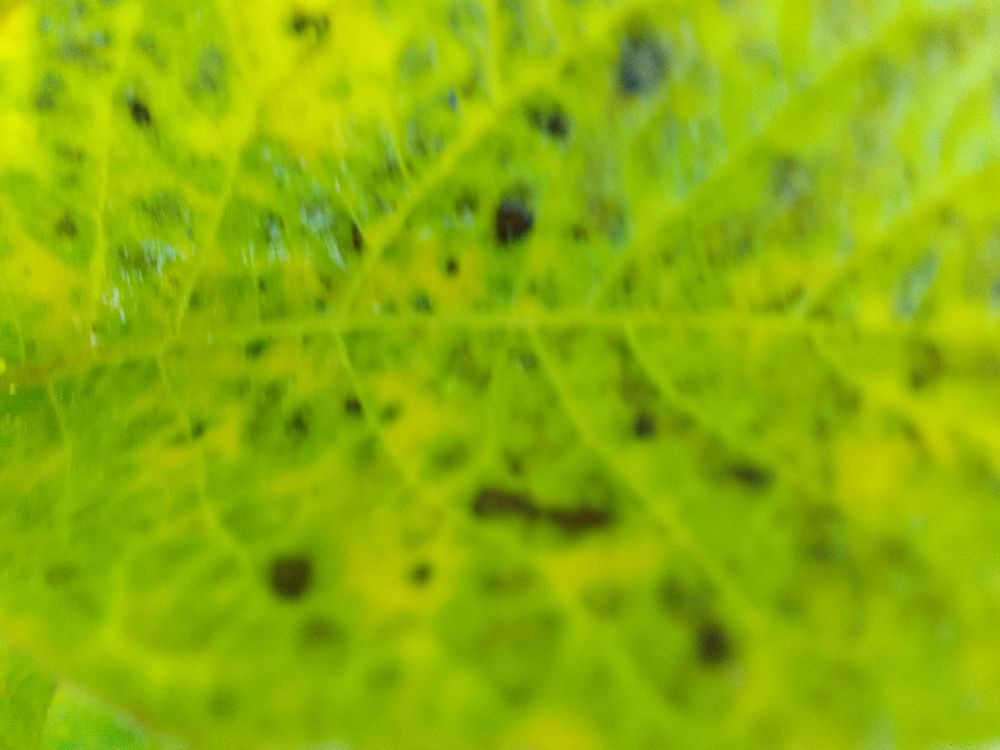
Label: Early blight